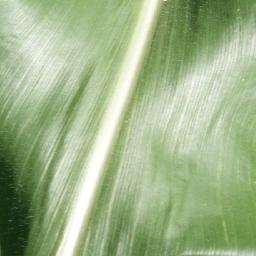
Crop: corn
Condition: (maize)_healthy